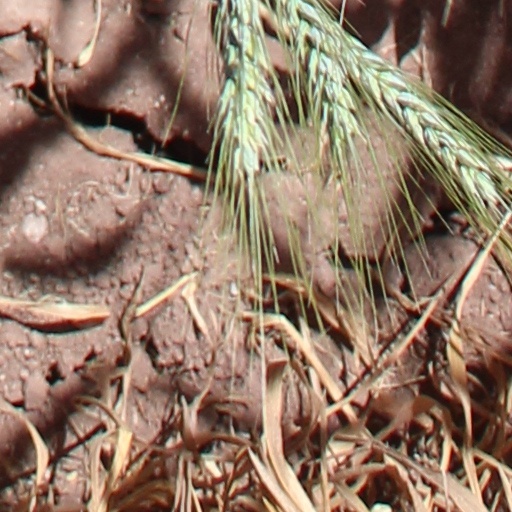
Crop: wheat